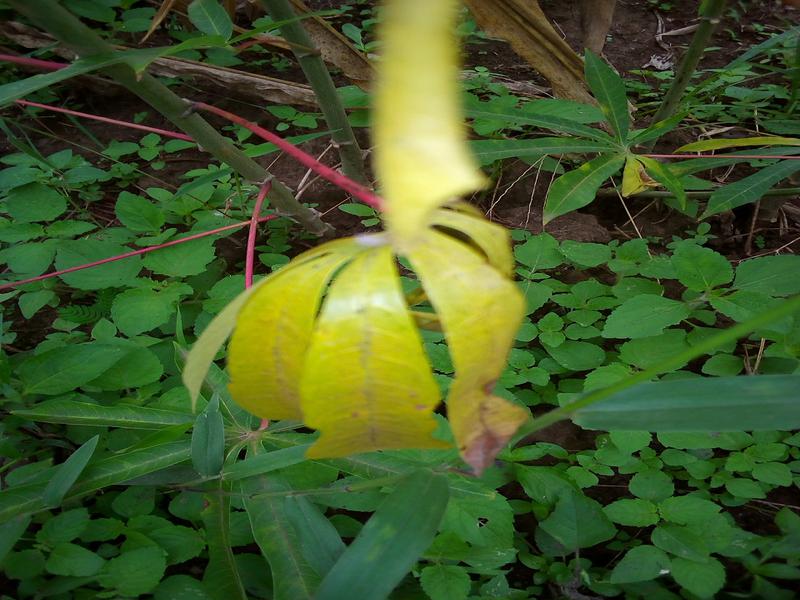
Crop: cassava
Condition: bacterial_blight